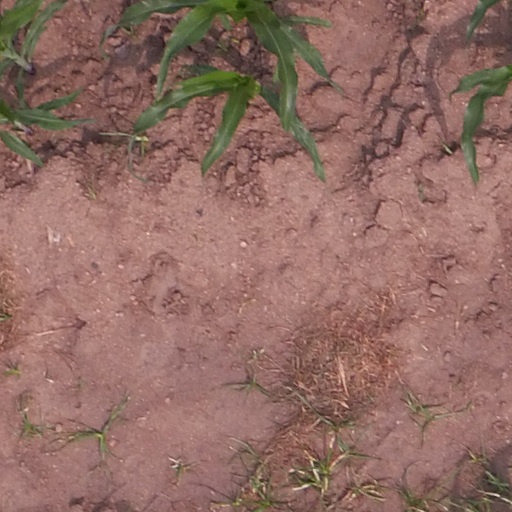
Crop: maize; corn